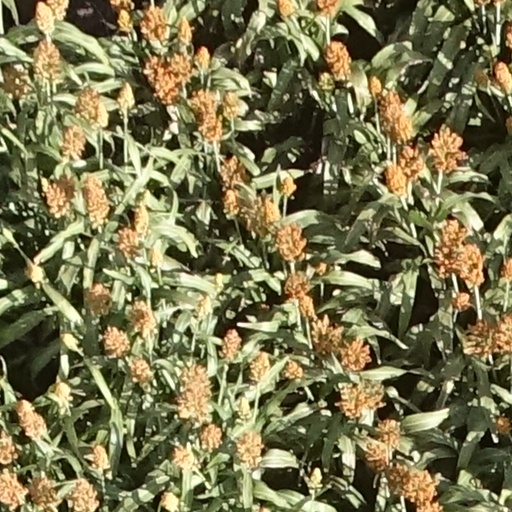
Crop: sorghum